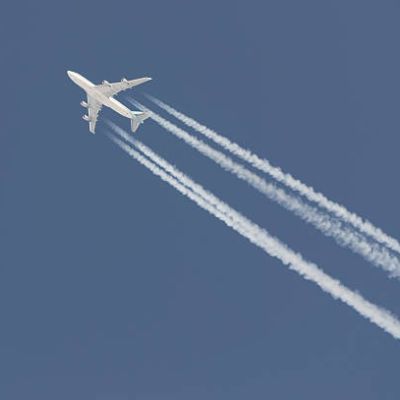
Cloud type: Contrail (Ct)